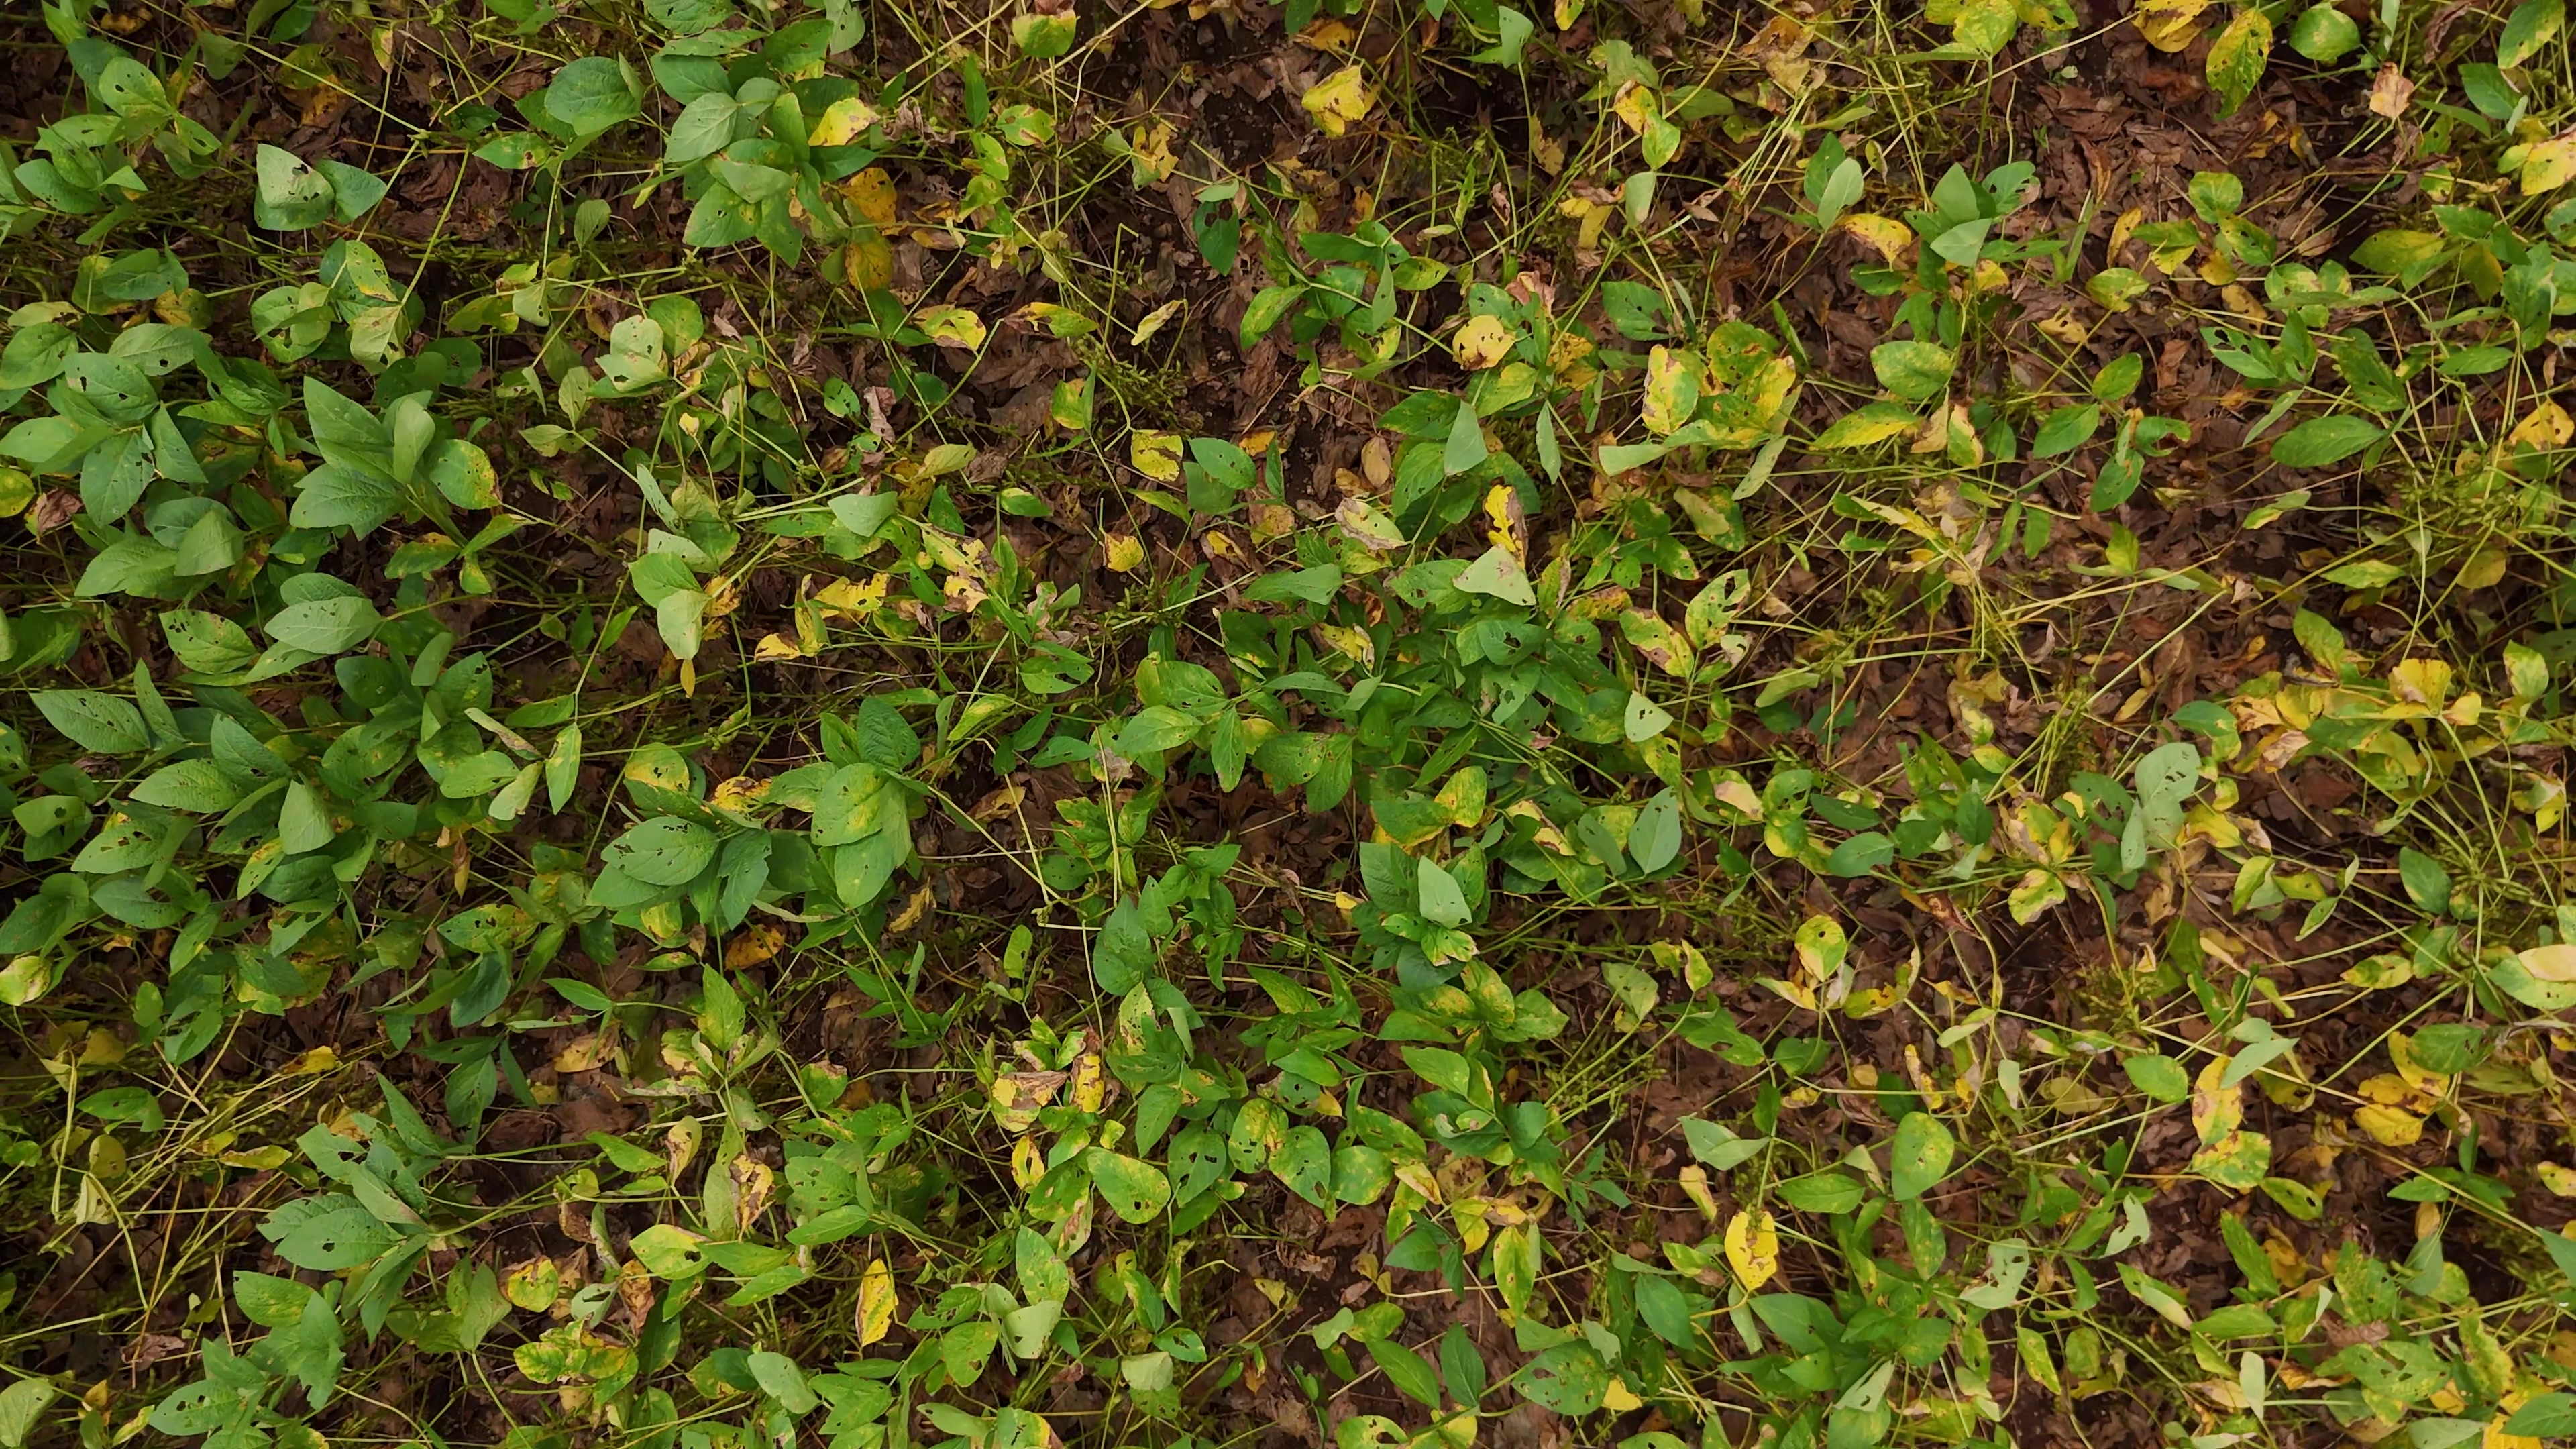
Label: Rust